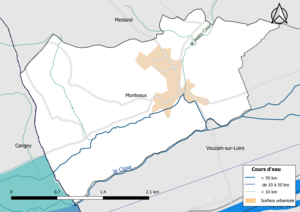
Carte du réseau hydrographique de la commune de fr:Monteaux (Loir-et-Cher, France).
Monteaux est une commune française située dans le département de Loir-et-Cher en région Centre-Val de Loire.